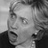
Emotion: surprise